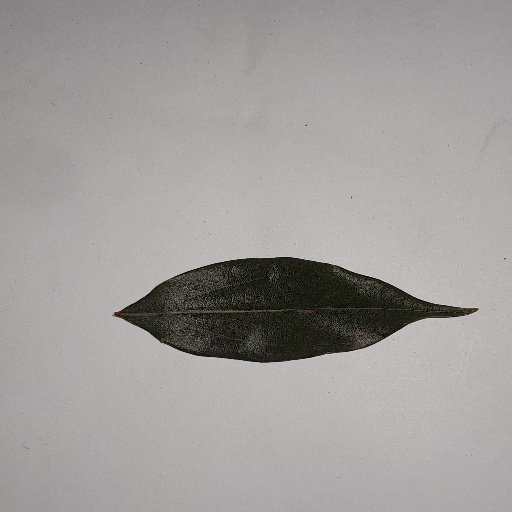
Species: Camphor
Leaf condition: Bacterial Spot